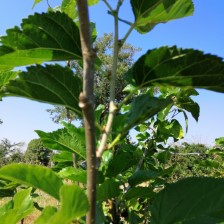
Variety: Buriram60